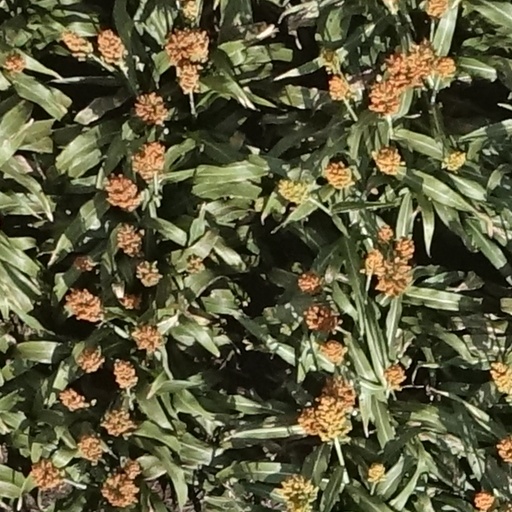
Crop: sorghum